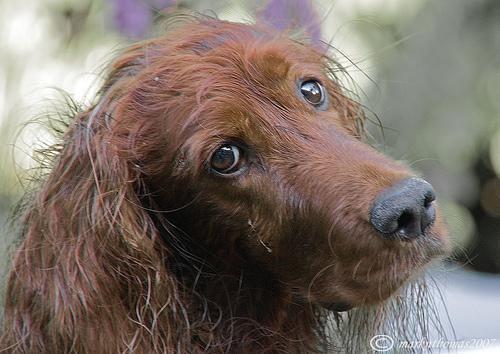
Irish_setter